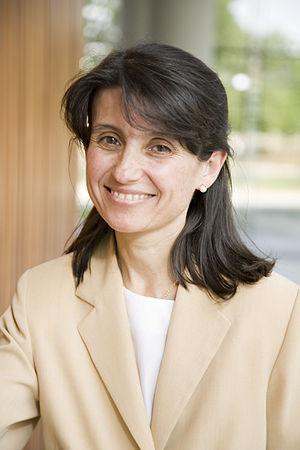
Ana María Cuervo est une biologiste cellulaire espagnole.